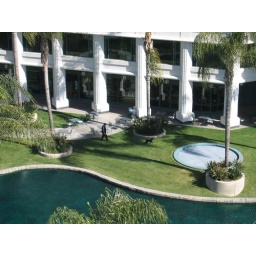
Outside the salad bar, tables and chairs. Strelitzia flowers in the tubs are visited by humming birds